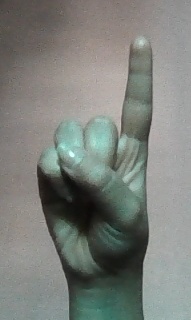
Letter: bb